Oberbipp

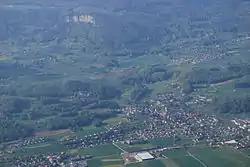
Aerial view of Oberbipp

Oberbipp has an area, , of . Of this area, or 47.0% is used for agricultural purposes, while or 39.6% is forested. Of the rest of the land, or 13.0% is settled (buildings or roads), or 0.4% is either rivers or lakes and or 0.4% is unproductive land.